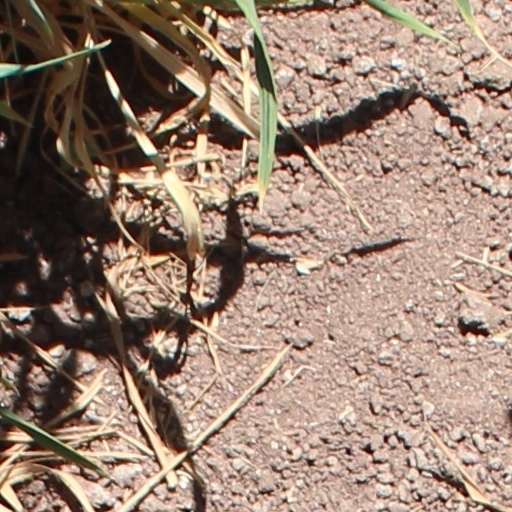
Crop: wheat